Ferdinand N. Kahler

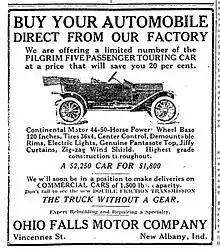
Newspaper ad for Ohio Falls Motor Company, New Albany, Indiana, published in the Louisville Courier-Journal.

Kahler was naturalized a U.S. citizen on June 23, 1921. Kahler died November 14, 1927, was buried in the City Vault on November 17 and later reinterred in the Kahler family vault in New Albany's Fairview Cemetery on April 23, 1929. The Kahler family vault was built by the Peter & Burghard Stone Company of Louisville, Kentucky at a cost of $15,000.